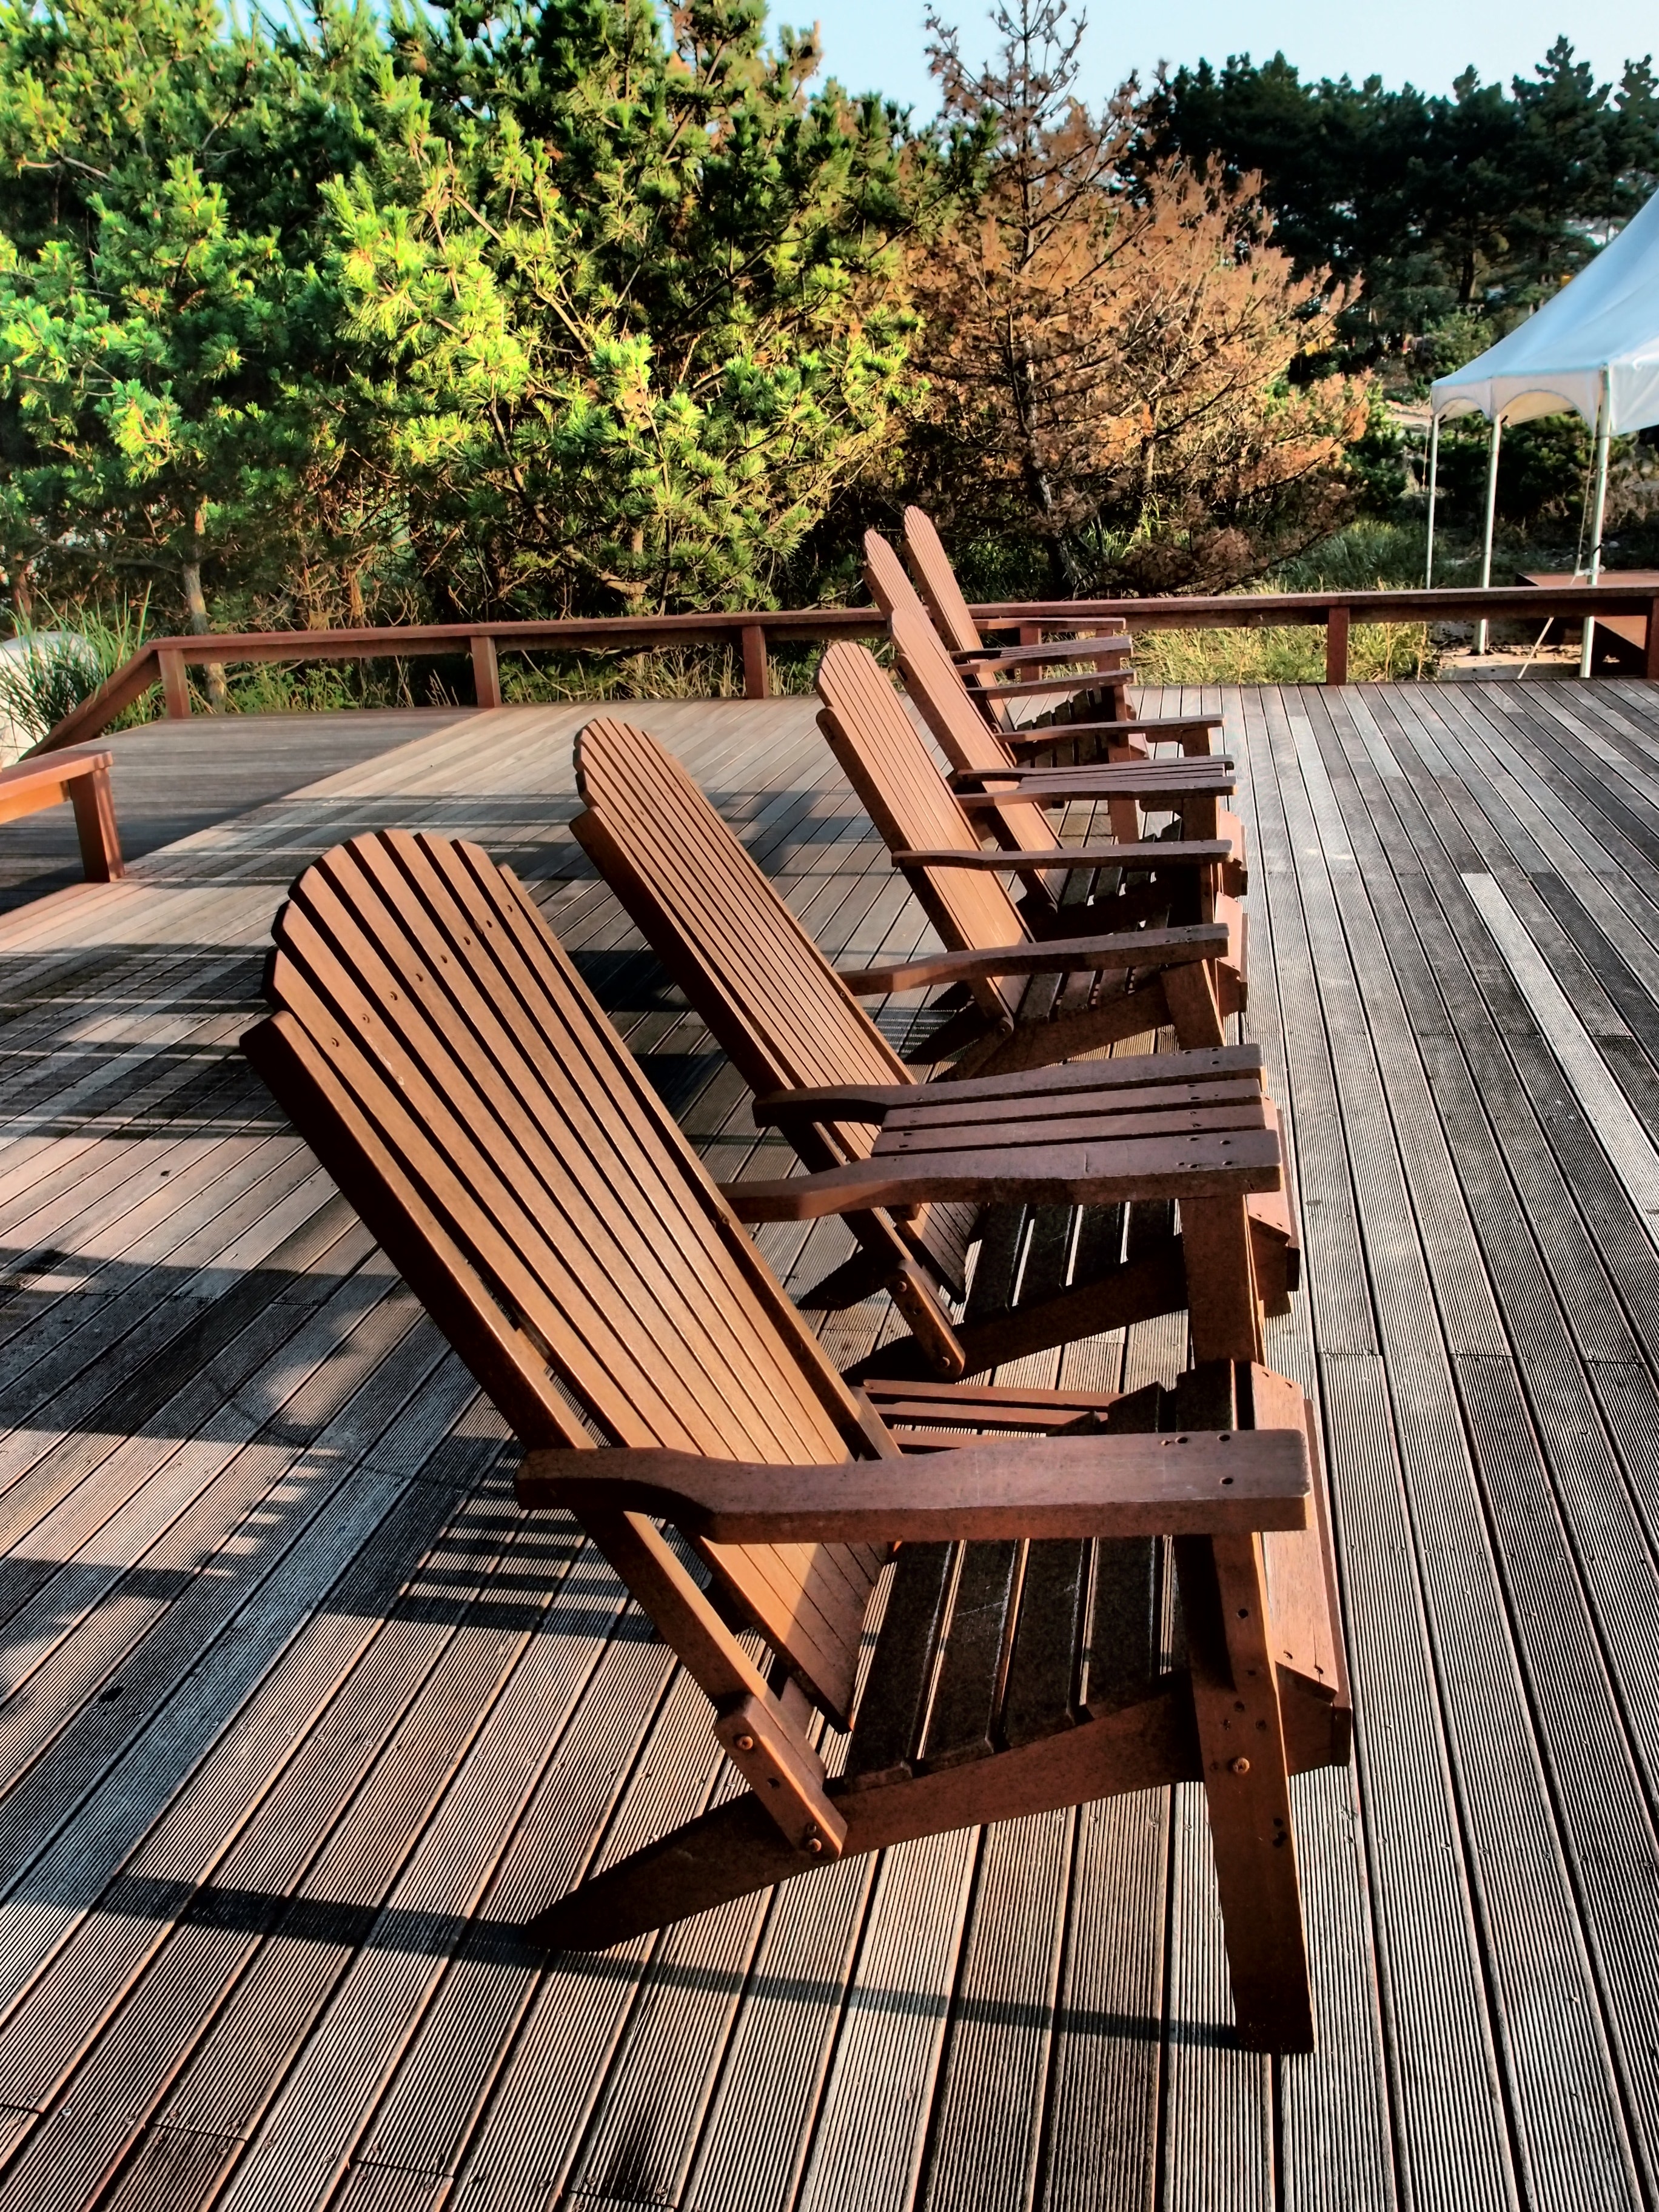
table, landscape, deck, wood, chair, floor, walkway, furniture, hardwood, outdoor structure